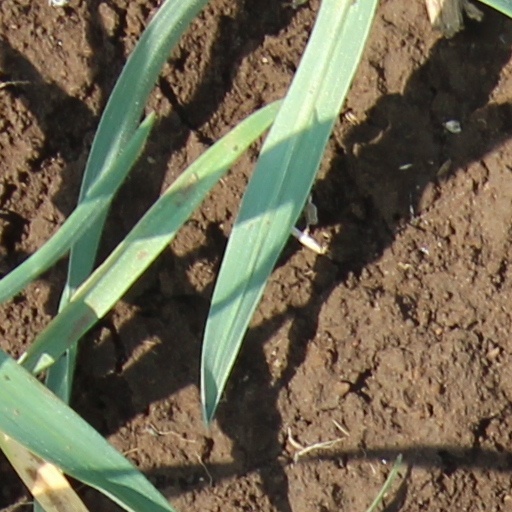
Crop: wheat